Catalysis

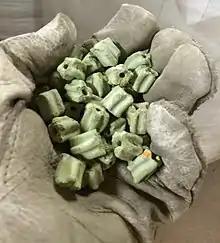
Typical vanadium pentoxide catalyst used in sulfuric acid production for an intermediate reaction to convert sulfur dioxide to sulfur trioxide.

Some of the largest-scale chemicals are produced via catalytic oxidation, often using oxygen. Examples include nitric acid (from ammonia), sulfuric acid (from sulfur dioxide to sulfur trioxide by the contact process), terephthalic acid from p-xylene, acrylic acid from propylene or propane and acrylonitrile from propane and ammonia.